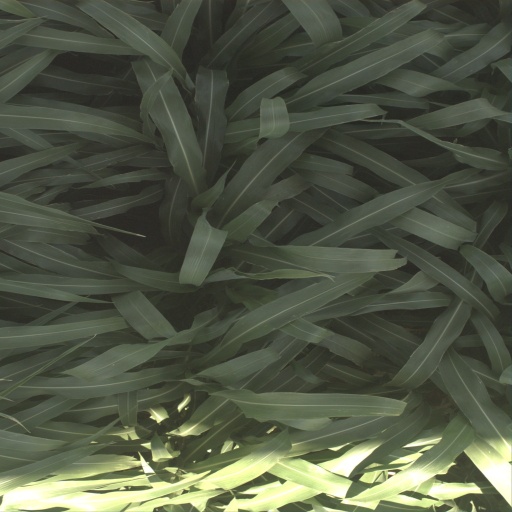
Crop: sorghum